Amsterdam-Oost

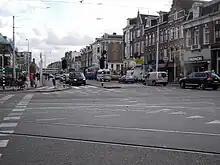
Linnaeusstraat, Oosterparkbuurt

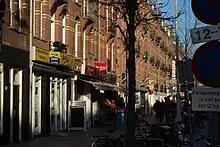
Javastraat, Indische Buurt

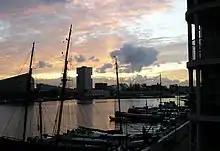
View on KNSM-eiland, Oostelijk Havengebied

Amsterdam-Oost is the borough of Amsterdam on the eastern side of the Singelgracht canal. The borough is bordered by the Amstel river in the west, the Weespertrekvaart canal in the south, and the IJ lake in the east and north.